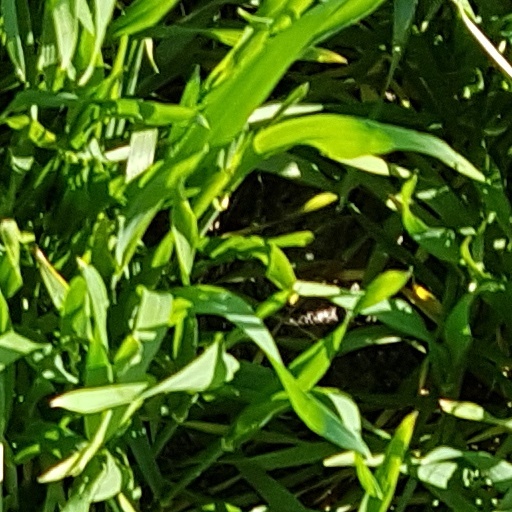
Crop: wheat